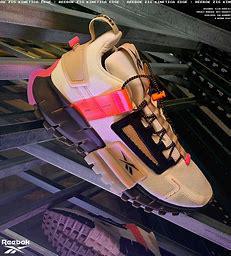
Brand: Reebok
Model: ZIG Kinetica